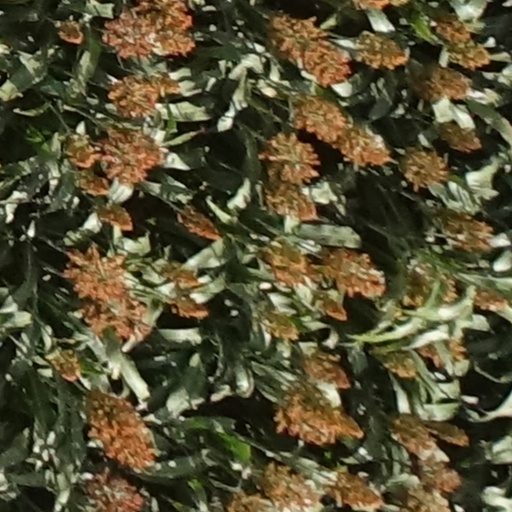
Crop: sorghum